Alice Boman

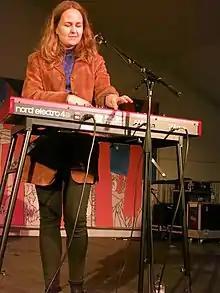
Boman performing at the 2014 End of the Road Festival in Wiltshire, England

Boman recorded her first extended play (EP), "Skisser" (which means "sketches" in Swedish) in her bedroom, never intending it to be publicly released. She treated the recordings like demos, and sent them to a studio with the intention of getting the songs professionally recorded. However, she said that "the guy at the studio liked [the demos] so much that he sent them to Adrian Recordings, and they wanted to release them." The EP came out on Adrian Recordings on 22 May 2013, and it has since been re-released on limited edition vinyl. An EP containing remixes of "Skisser" tracks "Waiting" and "Skiss 2" was digitally released in November 2013. It contained remixes by 1987, NATTEN, Summer Heart, Kalter and PAL.